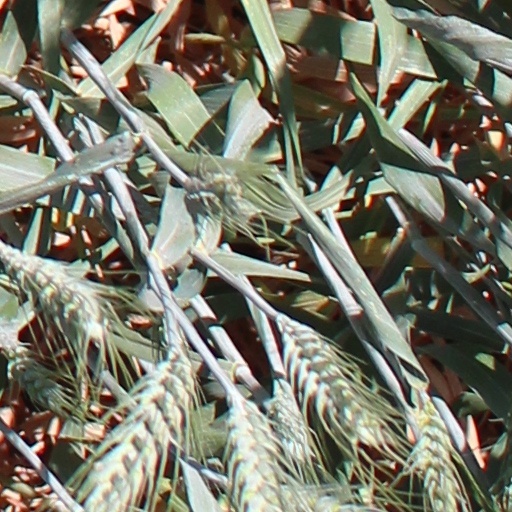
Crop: wheat